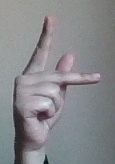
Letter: dha